Ayoub El Khaliqi

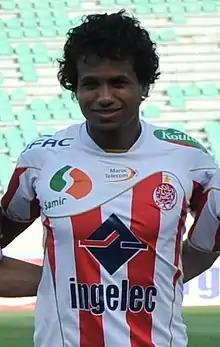
El Khaliqi with Wydad Casablanca in 2012

Ayoub El Khaliqi (born 11 September 1986) is a Moroccan former professional footballer who played as a right-back. He made ten appearances for the Morocco national team and scored once.